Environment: real
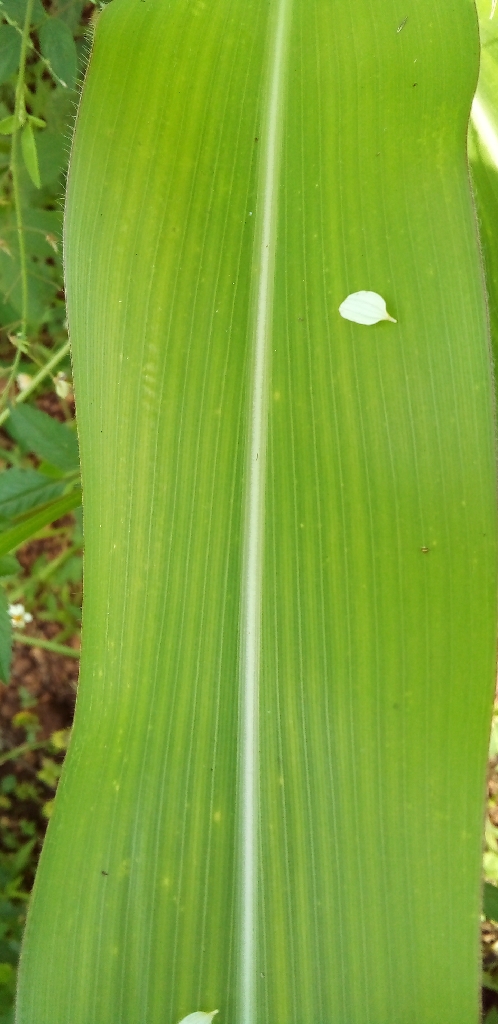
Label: healthy